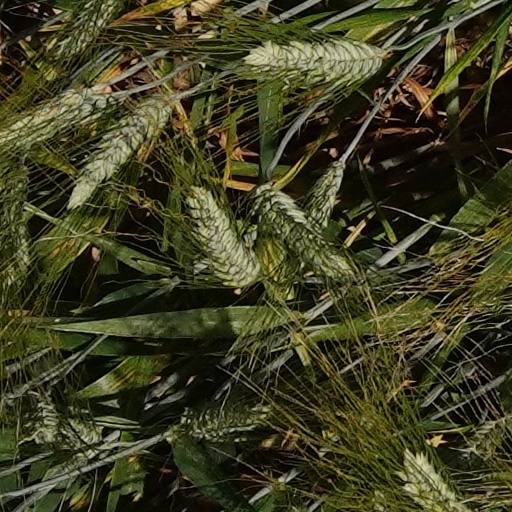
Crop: wheat